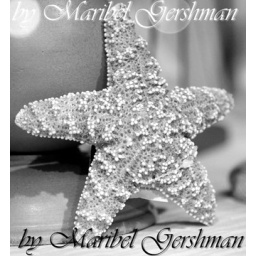
Taken through a glass store window in Downtown Covina, CA. Image is available without my name stamped on it.